Anna Göldi

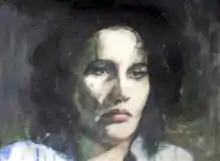

Anna Göldi (also Göldin or Goeldin, 24 October 1734 – 13 June 1782) was an 18th-century Swiss housemaid who was one of the last persons to be executed for witchcraft in Europe. Göldi, who was executed by decapitation in Glarus, has been called the "last witch" in Switzerland. She was posthumously exonerated by the government of the canton of Glarus in 2008.